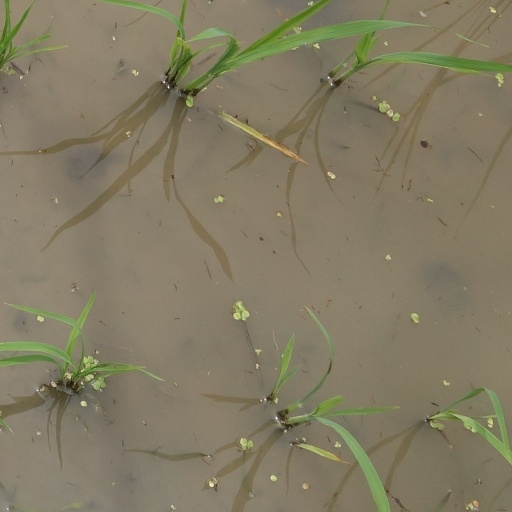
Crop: rice